Parliamentary votes on Brexit

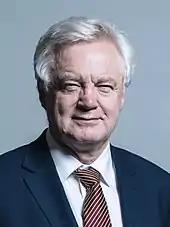
David Davis

In January 2017 the Conservative Prime Minister Theresa May announced, "I can confirm today that the Government will put the final deal that is agreed between the UK and the EU to a vote in both Houses of Parliament, before it comes into force." As a result, on 13 July 2017, David Davis, the Secretary of State for Exiting the European Union, introduced the bill in the Commons, including the following clause 9 statement: